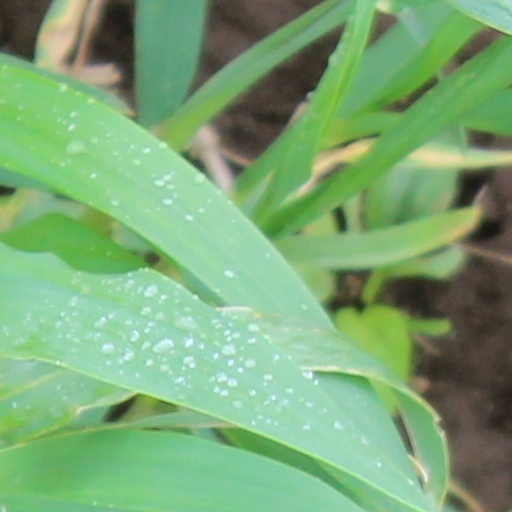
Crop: wheat